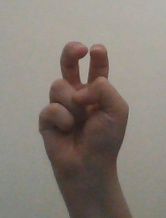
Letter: toot